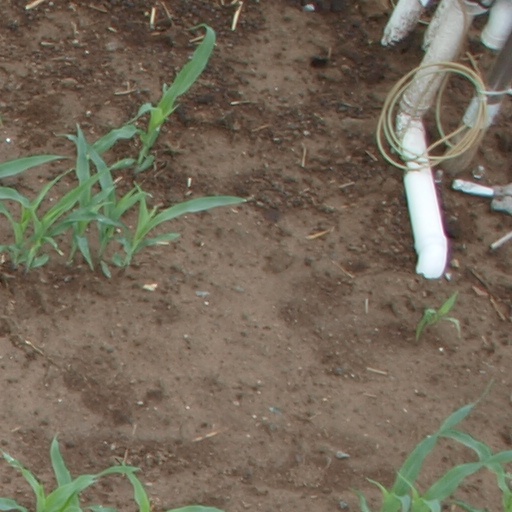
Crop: maize; corn